Chuang Chih-yuan

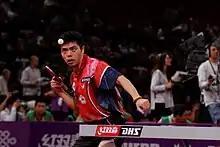
Chuang at the 2013 World Championships

Chuang Chih-yuan (born 2 April 1981) is a Taiwanese table tennis player. He won the ITTF Pro Tour Grand Finals in 2002 and doubles title at the 2013 World Table Tennis Championships. He participated in the Summer Olympics six times, making the most appearances at the Olympic Games among Taiwanese athletes.